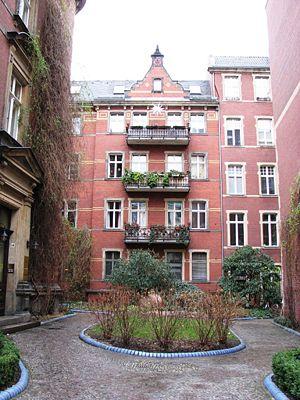
Cours, Lola, cours, ou Cours, Lola, cours ! au Québec et au Nouveau-Brunswick, est un film allemand réalisé par Tom Tykwer et sorti en 1998.